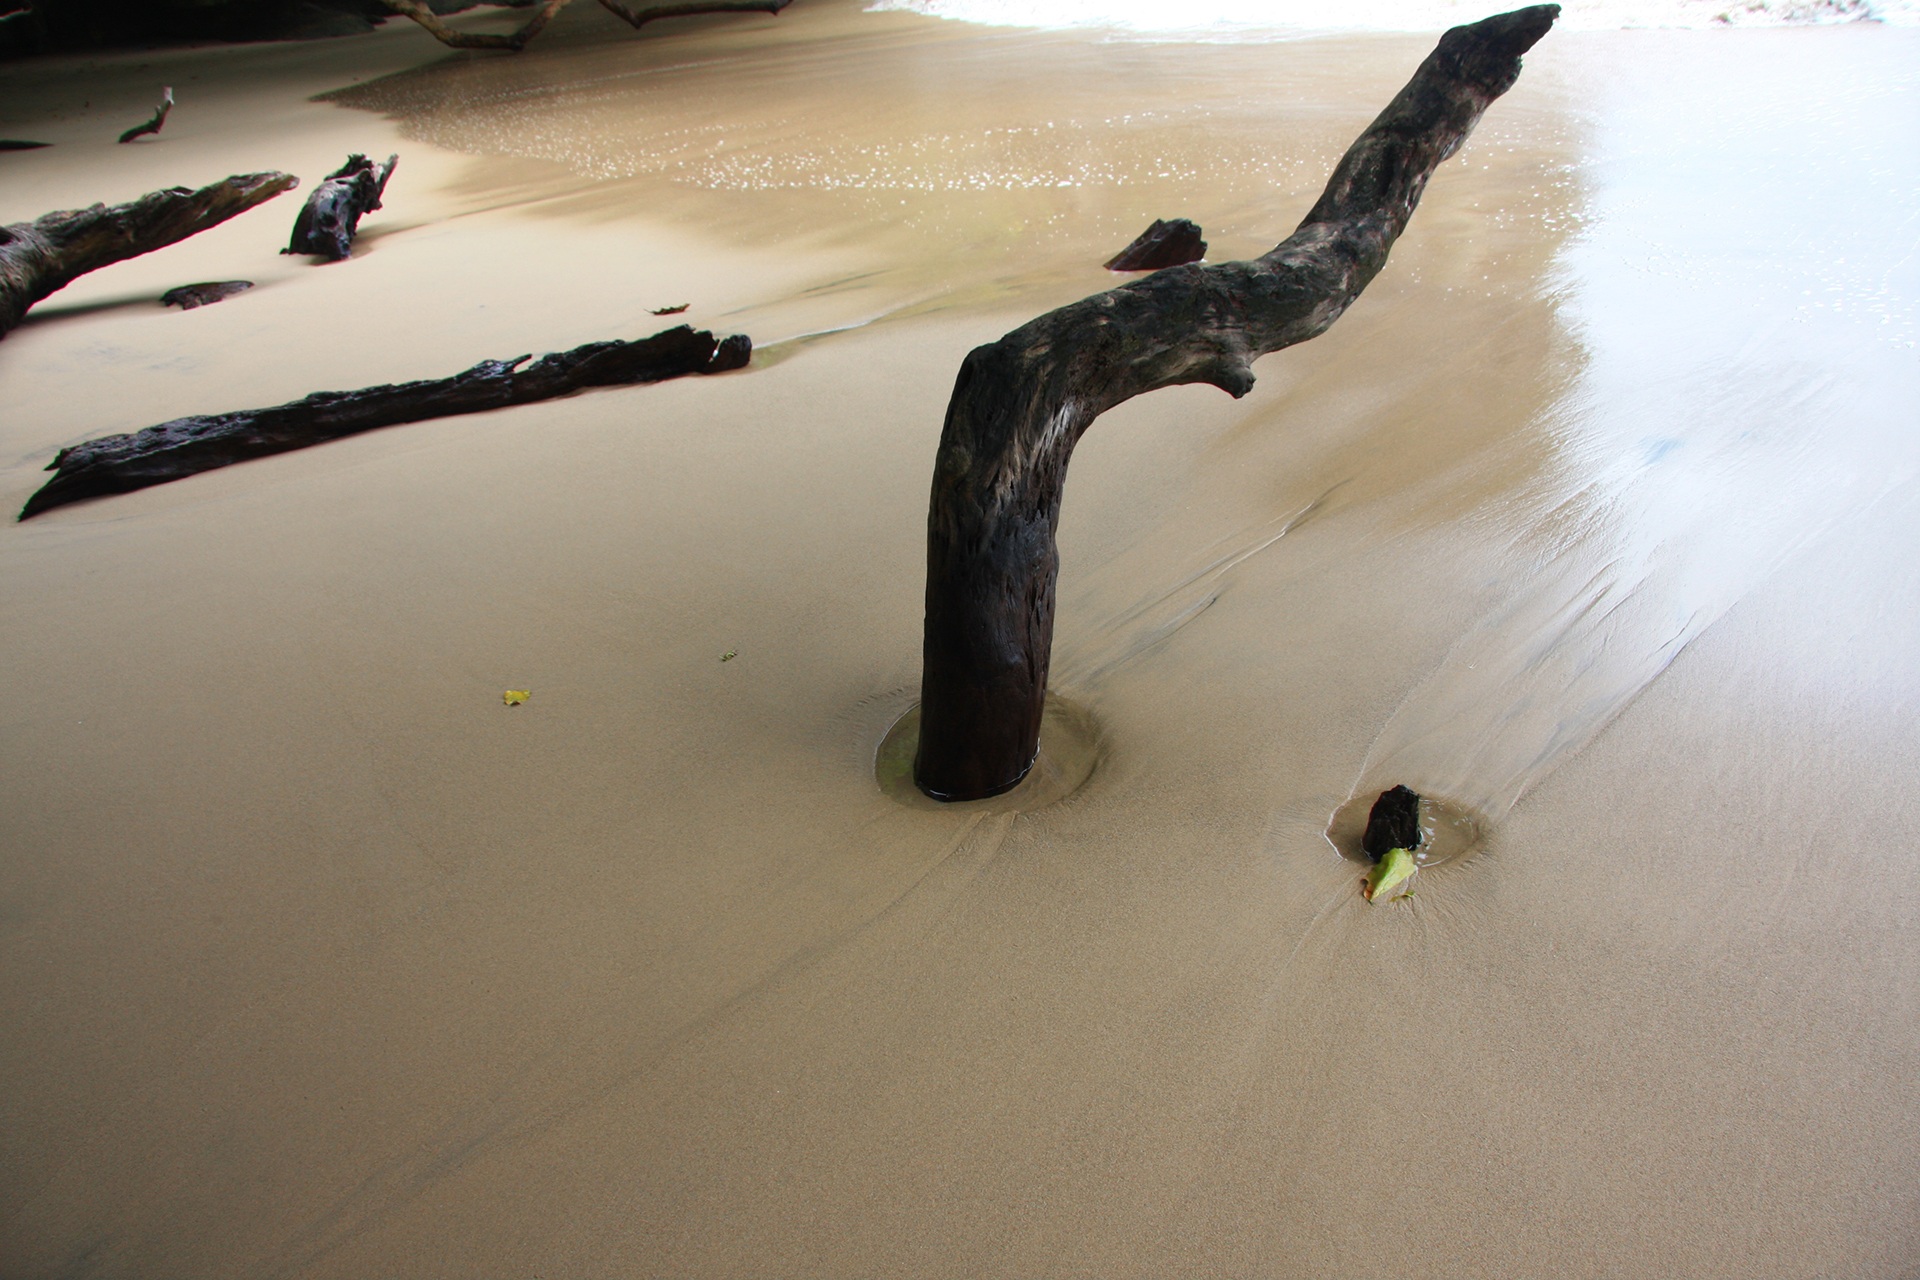
beach, driftwood, sea, coast, water, nature, outdoor, sand, ocean, wing, wood, white, shore, summer, travel, reflection, tropical, seascape, island, tourism, season, material, atmosphere of earth